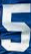
Number: 5